Galaxidi

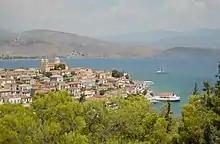
Panoramic view of the town

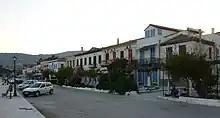
Buildings on the promenade

Despite their privileged position, the inhabitants joined immediately the forces of the revolutionaries (especially naval) during the Greek War for Independence and their city was destroyed twice by the Ottoman army, namely in 1821 and in 1825-26. It recovered, however, and in the course of the 19th century it thrived as a commercial and maritime centre, a fact attested also by the spacious and luxurious houses of the traditional settlement.